Hakata-ori

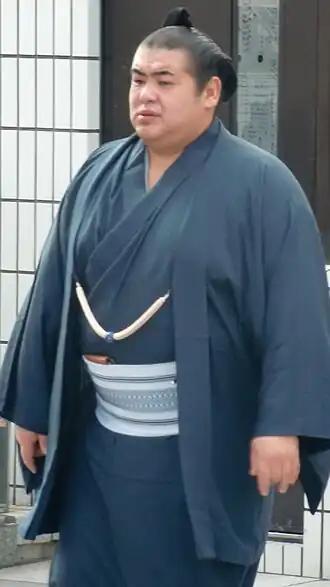
made from , worn by a sumo wrestler

is made by weaving a thin warp yarn and a thicker weft yarn together in a tightly packed weave to create a stiff, ribbed appearance. The woven patterns seen in are created using the warp yarn.